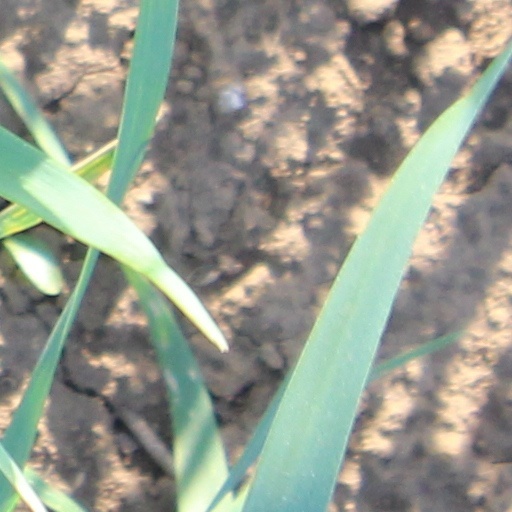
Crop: wheat